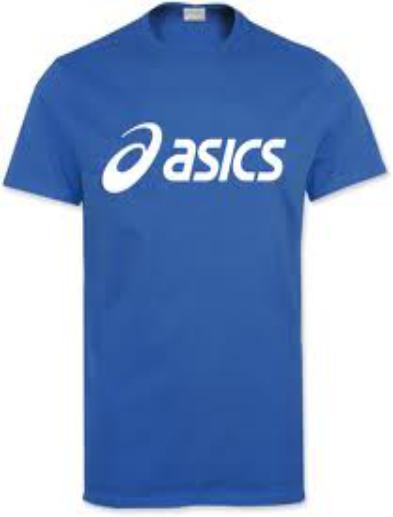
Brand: Asics
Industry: Sports